Gustaf Cronhielm

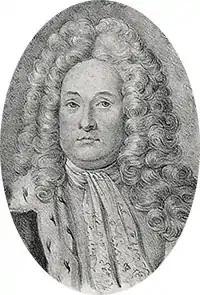
Lithography 1847

Gustaf Cronhielm (18 July 1664, Stockholm – 3 June 1737) was a Swedish nobleman and politician. He was Governor of Västmanland County 1698–1710.